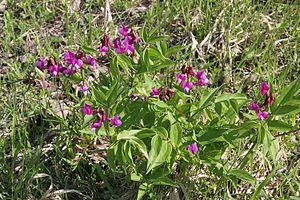
Vårfladbælg / Galleri
Vårfladbælg, ofte skrevet vår-fladbælg, er en 20-40 cm høj, opret urt, der vokser i løvskove. Planten har samliv med kvælstofsamlende bakterier, som den huser i knolde på rødderne. Den anvendes i haver.